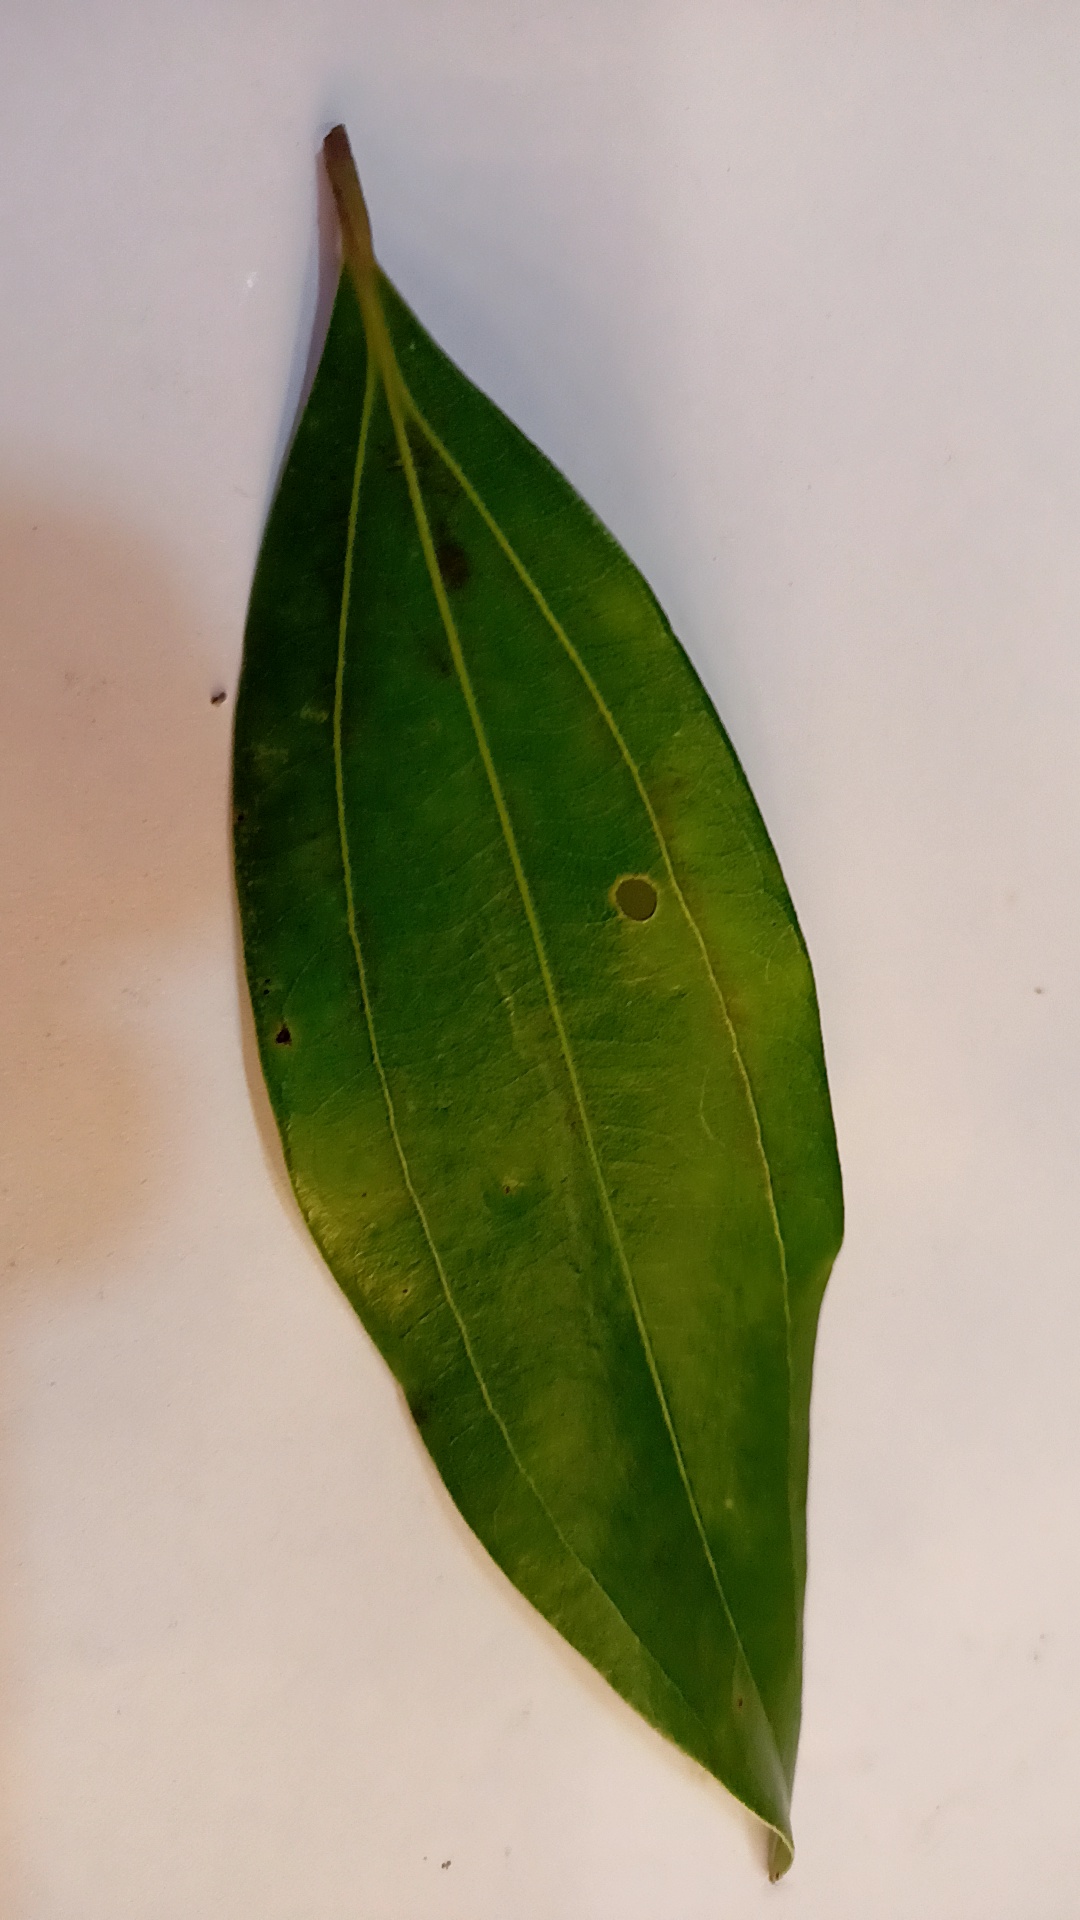
Label: Disease